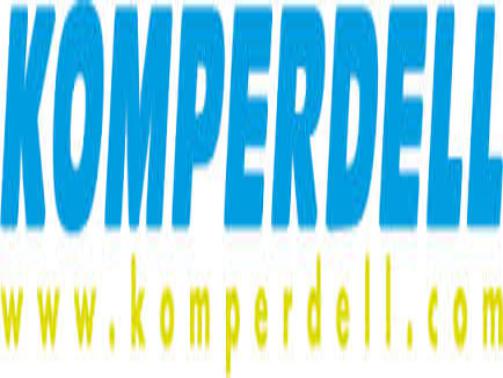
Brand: Komperdell
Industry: Sports